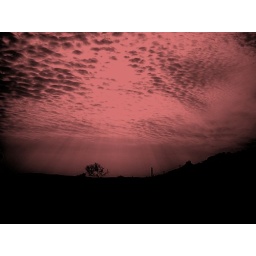
under a blood red sky